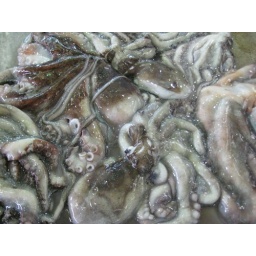
this (from the fish market in zadar, croatia) later became... --&amp;gt;